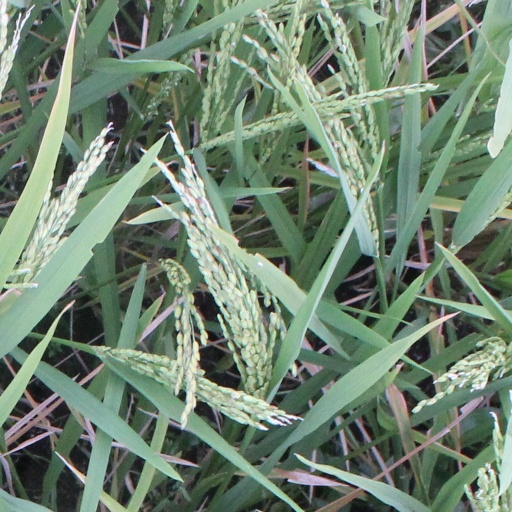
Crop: rice